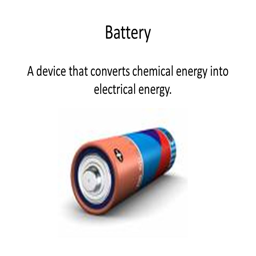
battery a device that converts chemical energy into electrical energy .